St. Joseph Church, Edinburgh of the Seven Seas

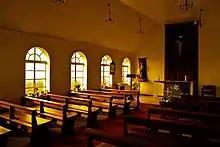
Interior of the church.

The first Catholics on the island were the Italian settlers Andrea Repetto and Gaetano Lavarello in 1892 though later joined Tristan da Cunha's Anglican congregation. Sisters Elizabeth, Annie, and Agnes Smith were the next Catholics to arrive on the island, having done so in 1908, coming in from Ireland. They later settled on the island alongside their husbands and Elizabeth and Agnes established the island's Catholic community.